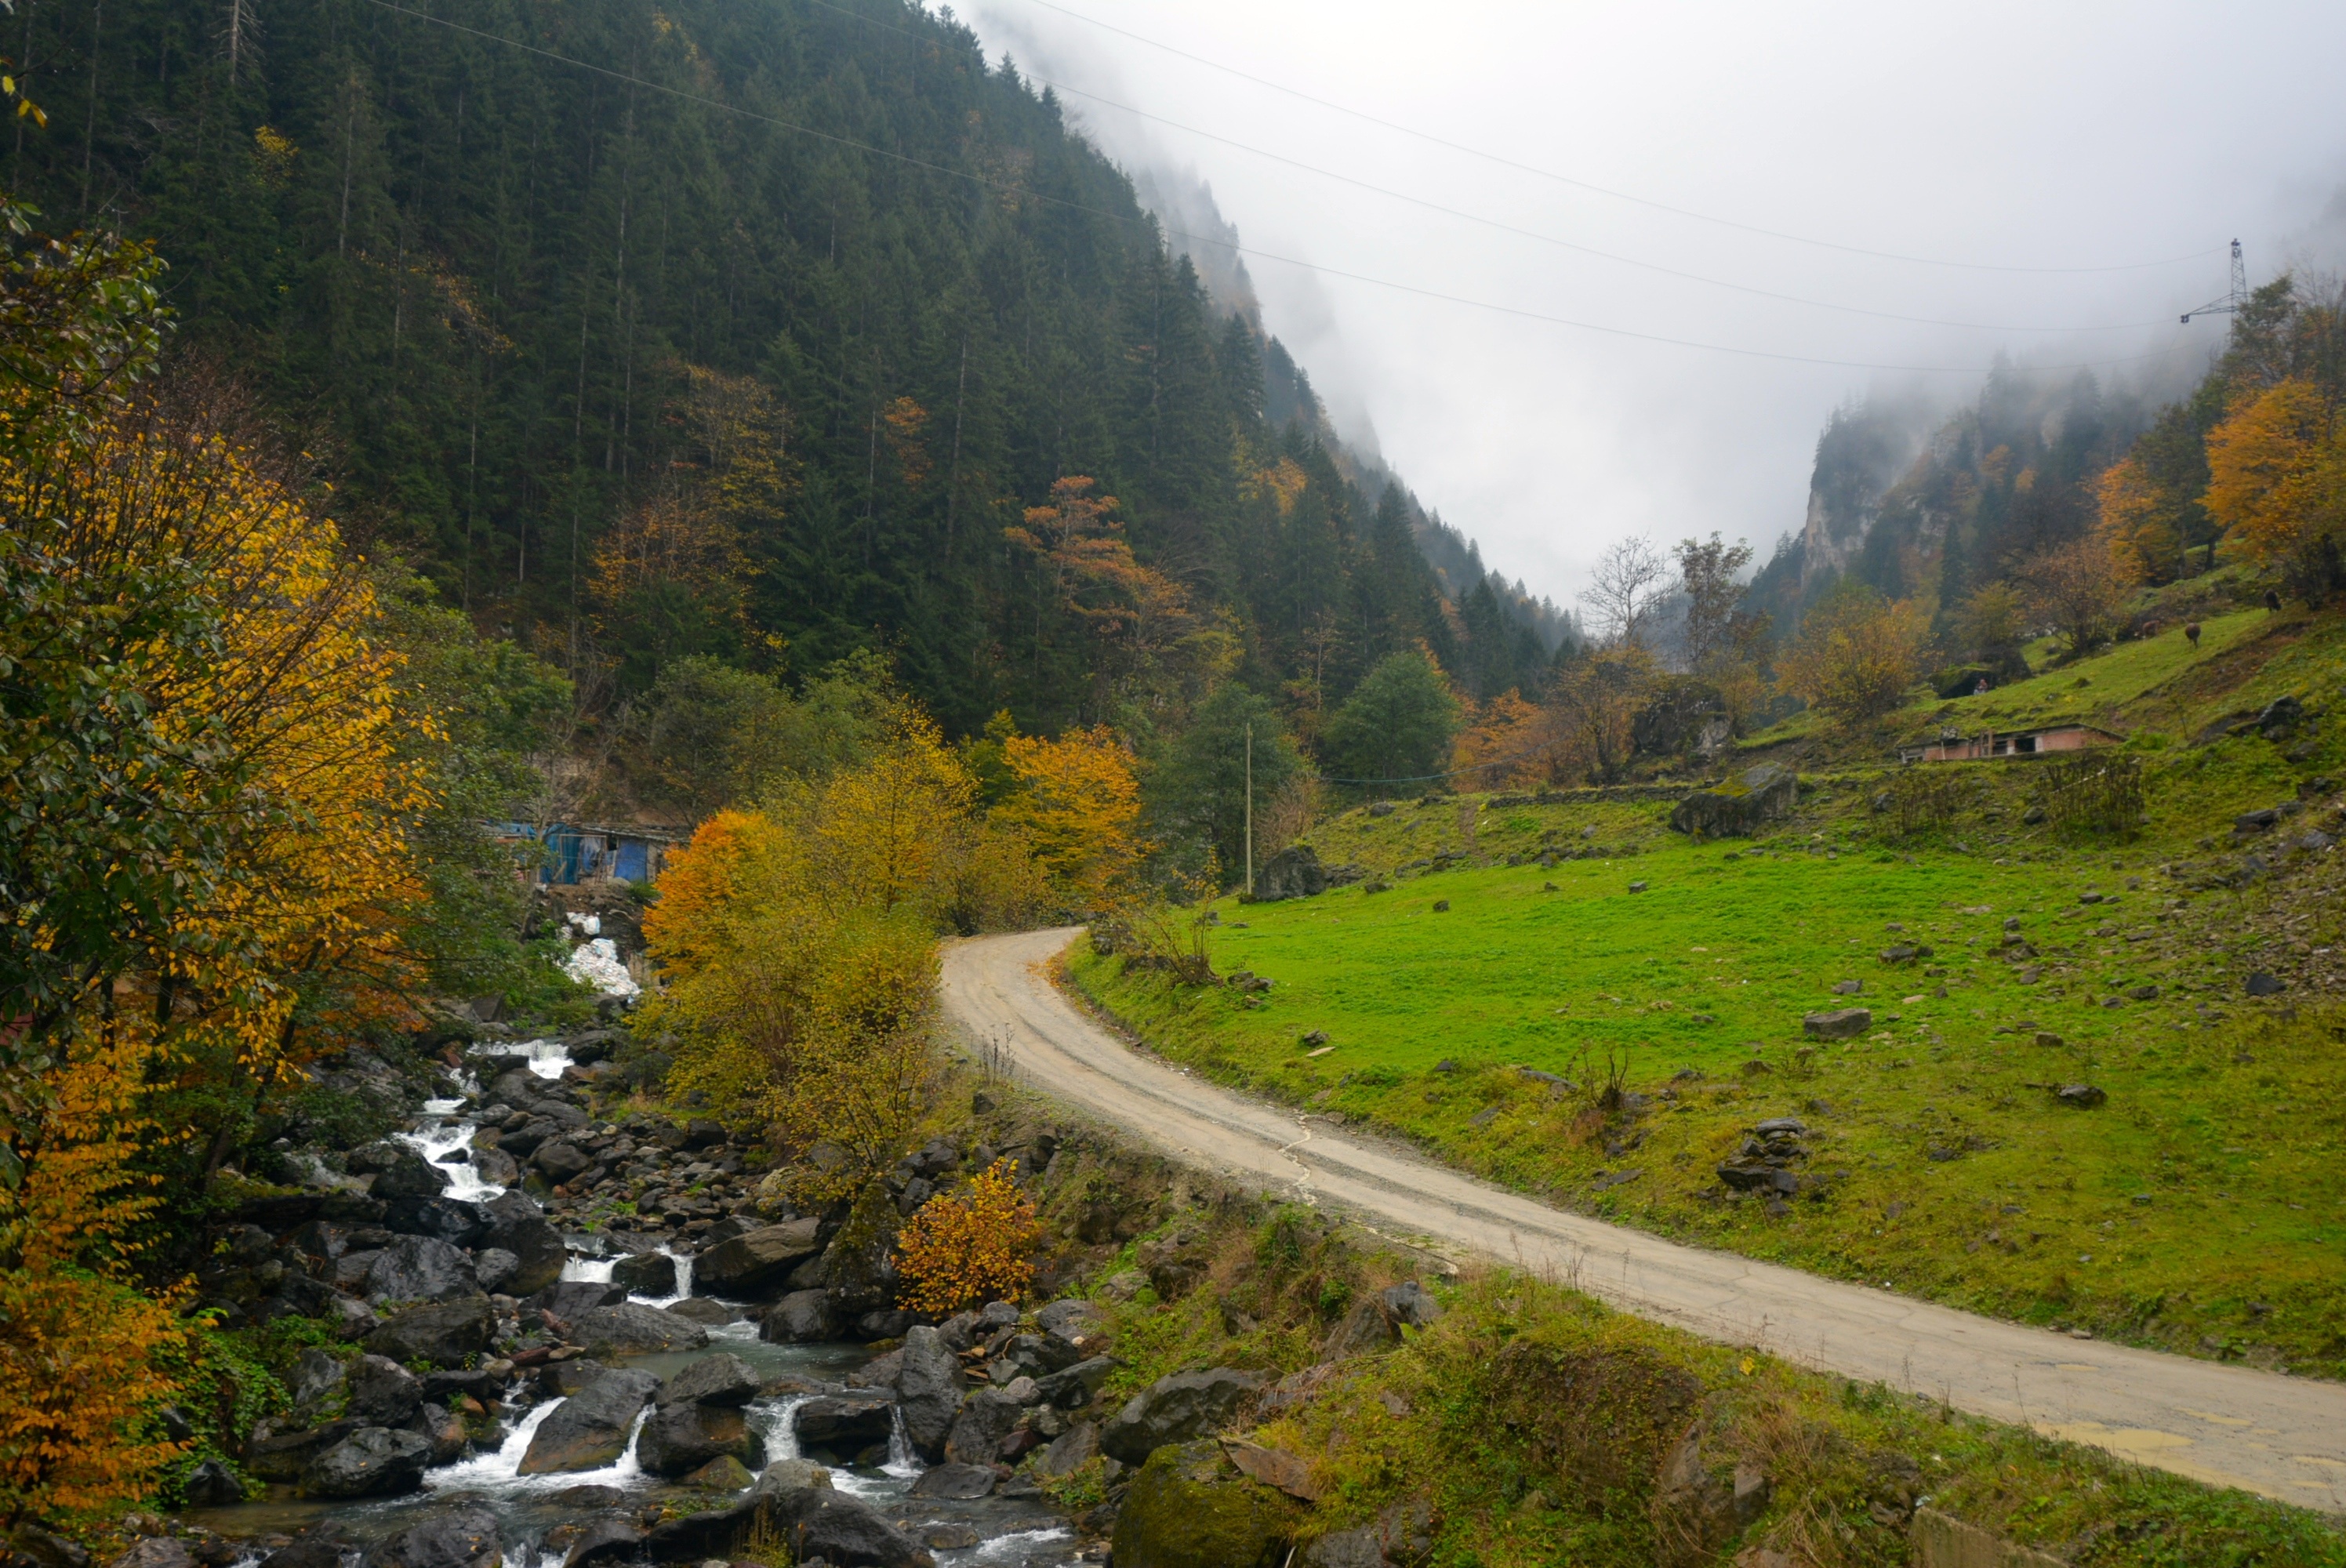
landscape, nature, forest, wilderness, mountain, road, tea, leaf, hill, lake, river, valley, mountain range, village, stream, autumn, blue, highland, ridge, clouds, alps, turkey, plateau, composition, beautiful, loch, dd, rural area, natural turkey, greens, landform, mountain pass, trabzon, geographical feature, atmospheric phenomenon, mountainous landforms